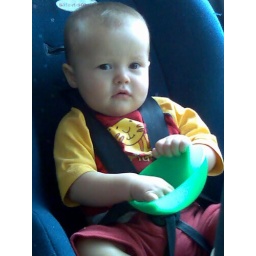
Nell & bowl in car